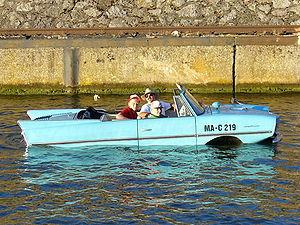
L’Amphicar Model 770 est une voiture amphibie, lancée au Salon de l'automobile de New York en 1961, fabriquée en Allemagne de l'Ouest et commercialisée de 1961 à 1968. Sa production a été arrêtée en 1965.